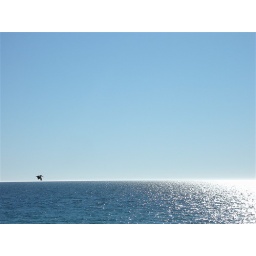
After a hard day at the office a lone pelican heads for his home in the suburbs. photo by Teddy Page